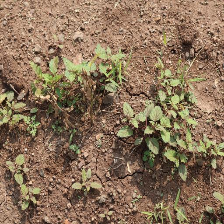
Weed species: Punarnava _(Boerhaavia diffusa)